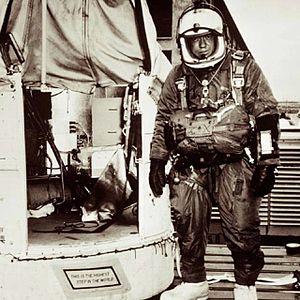
Le projet Excelsior désigne une série de sauts de haute altitude en parachute réalisés entre 1959 et 1960 par Joseph Kittinger de la United States Air Force. Le projet visait notamment à tester le parachute Beaupre multi-stage, inventé par Francis Beaupre.